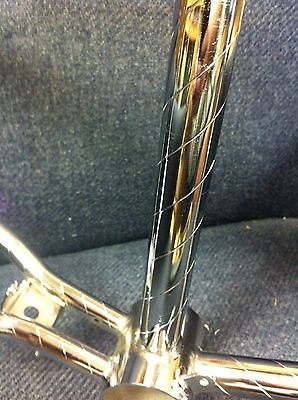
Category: bicycle